Heather Dewey-Hagborg

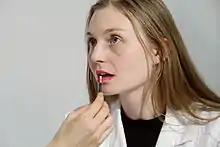
Heather Dewey-Hagborg (photo from her 2013 project "DNA Spoofing")

Heather Dewey-Hagborg (born June 4, 1982, Philadelphia, Pennsylvania) is an information artist and bio-hacker. She is best known for her project "Stranger Visions", a series of portraits created from DNA she recovered from discarded items, such as hair, cigarettes and chewing gum while living in Brooklyn, New York. From the extracted DNA, she determined gender, ethnicity and other factors and then used face-generating software and a 3D printer to create a speculative, algorithmically determined 3D portrait. While critical of technology and surveillance, her work has also been noted as provocative in its lack of legal precedent.